VMA-322

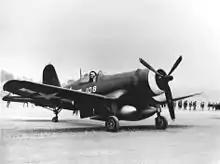
A VMF-322 F4U-1D on Okinawa, 1945

Marine Fighting Squadron 322 (VMF-322) was established on 1 July 1943, at Marine Corps Air Station Cherry Point flying the F4U Corsair. In the fall of that year they moved to Marine Corps Recruit Depot Parris Island, South Carolina to continue their training. They moved again in January, 1944 to Marine Corps Air Station Ewa, Hawaii.